Cathedral of the Most Holy Conception, Chile

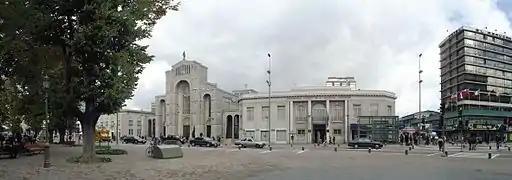
Cathedral of the Most Holy Conception, Chile -

The Cathedral of the Most Holy Conception (in Spanish: "Catedral de la Santísima Concepción") is a Roman Catholic cathedral located in Concepción, Chile.